Kawaramachi Station (Miyagi)

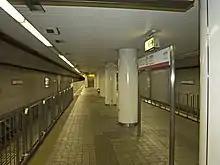
The platforms

Kawaramachi Station is an underground station with a single island platform serving two tracks.